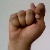
The image shows a hand gesture representing the letter 'T' in Indian Sign Language.